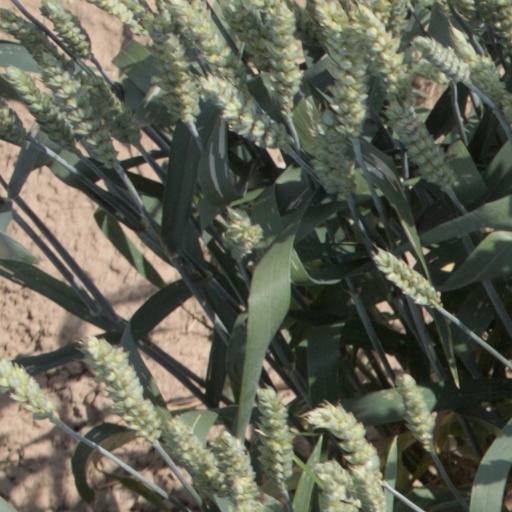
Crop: wheat